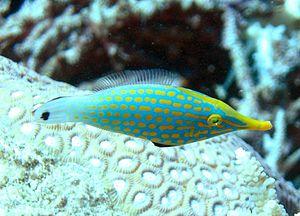
La Grande Barrière de corail est le plus grand récif corallien du monde comptant plus de 2 900 récifs et 900 îles s'étirant de Bundaberg à la pointe du Cap York soit plus de 2 600 kilomètres sur une superficie de 344 400 km². Le récif se situe en Mer de Corail au large du Queensland, en Australie.